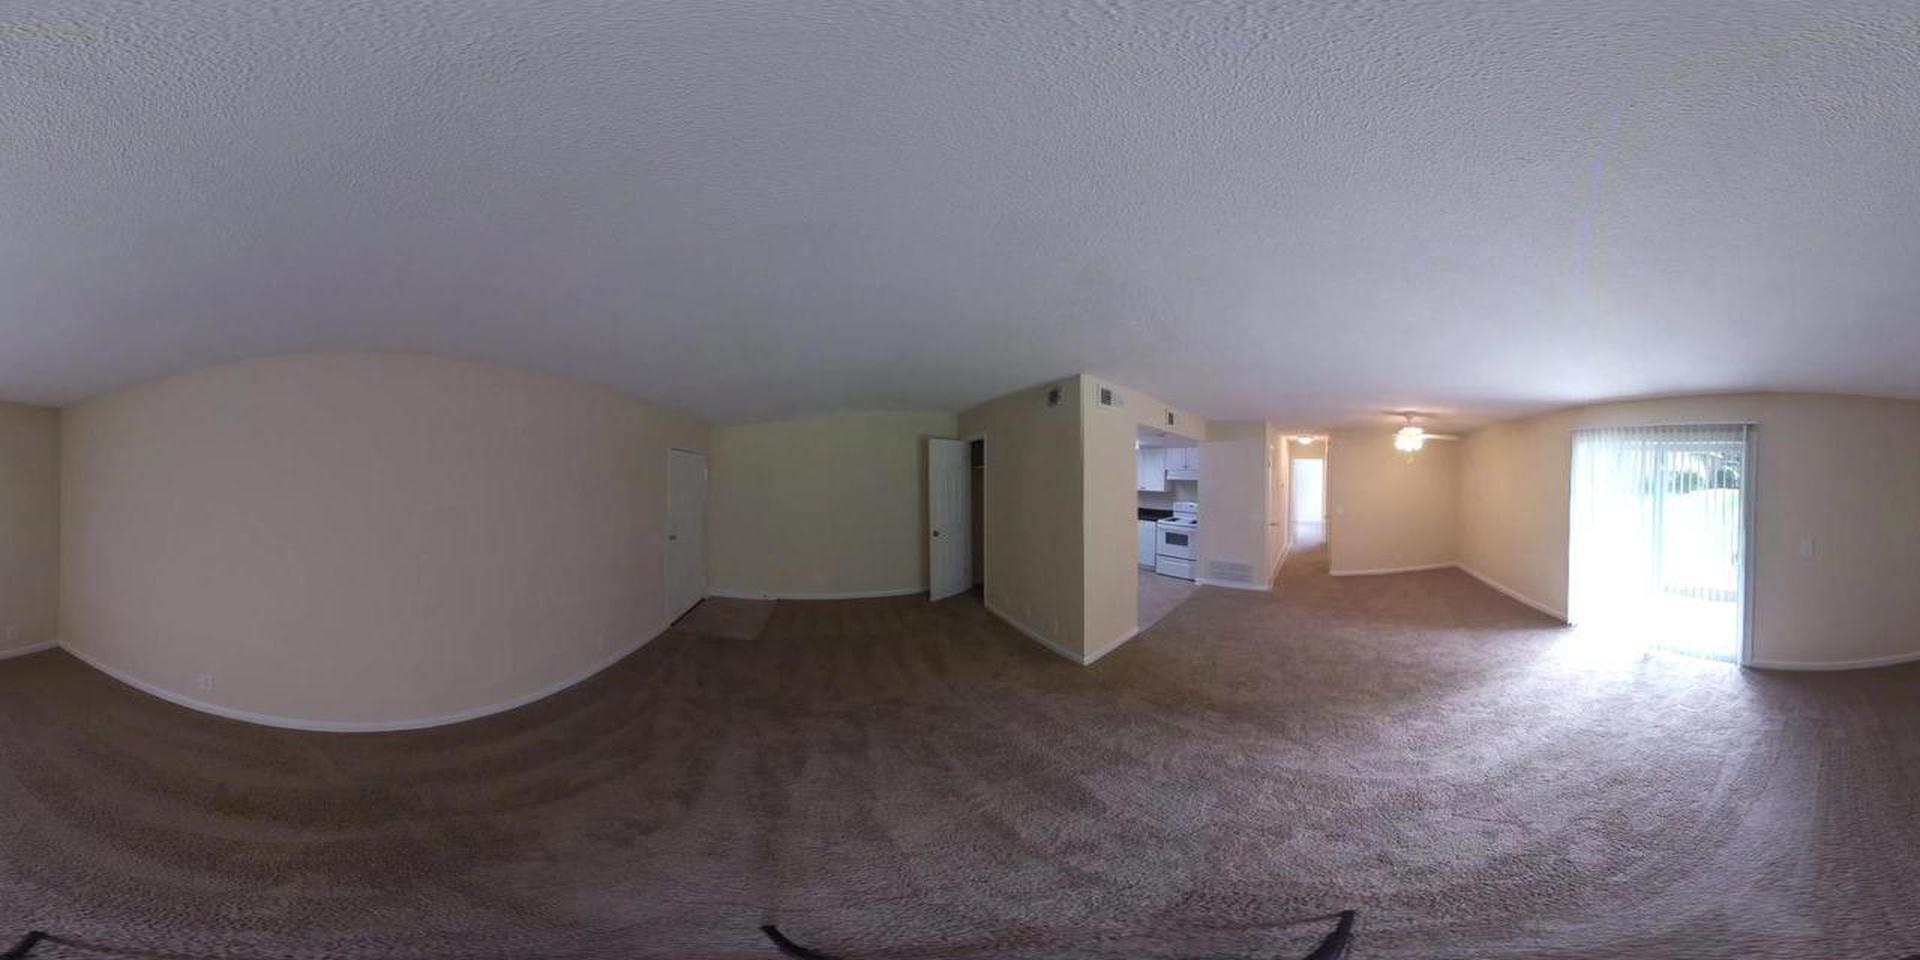
Referred object: the ceiling light

Referred object: the white stove

Referred object: turn right, and you'll see the white stove inside the kitchen doorway